Nationality Rooms

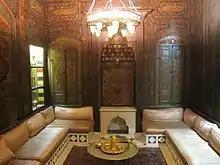
The Syria-Lebanon Room

Originally a library built in 1782 in a wealthy Damascan merchant's home, the Syria-Lebanon Room was moved intact to its location in the Cathedral of Learning following a six-year effort to fund and install the room by the Syrian and Lebanese communities in Pittsburgh. Because of the fragility and pricelessness of the furnishing, it has been closed for class use and is one of two display rooms. The linden-paneled walls and ceilings are decorated with "gesso painting," a mixture of chalk and glue applied by brush in intricate relief, then painted and overlaid with silver and gold leaf. The room features a (now improperly oriented) mihrab with a stalactite vault traditionally housing the Koran and prayer rug. Set in the walls are book cabinets and display shelves. The room is illuminated by an old mosque lamp of perforated copper with handblown glass wells that originally held oil, water, and wicks. The sofas, from the Arabic word "suffah", are covered in satin and rest on a dark red and white marble foundation. The marble floor slopes down at the entrance where visitors would remove their shoes before entering. In 1997, a glass-paneled French-style door to the room was added to allow the room to be visible from passers-by. The doors were patterned after a grille design found on the windows of the 18th century Ibn Room in the Islamic section of the Metropolitan Museum in New York City.